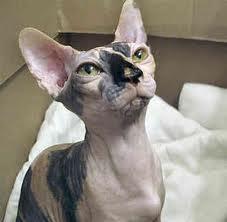
Sphynx